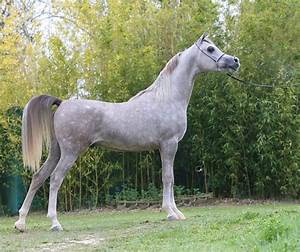
Label: horse